Scott Gomez

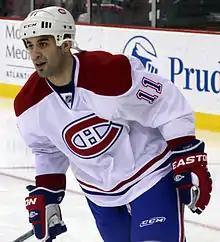
Gomez in February 2012 during his tenure with the Montreal Canadiens.

On June 30, 2009, Gomez was traded by the Rangers, along with Tom Pyatt and Michael Busto, to the Montreal Canadiens in exchange for Chris Higgins, Doug Janik, Ryan McDonagh and Pavel Valentenko.